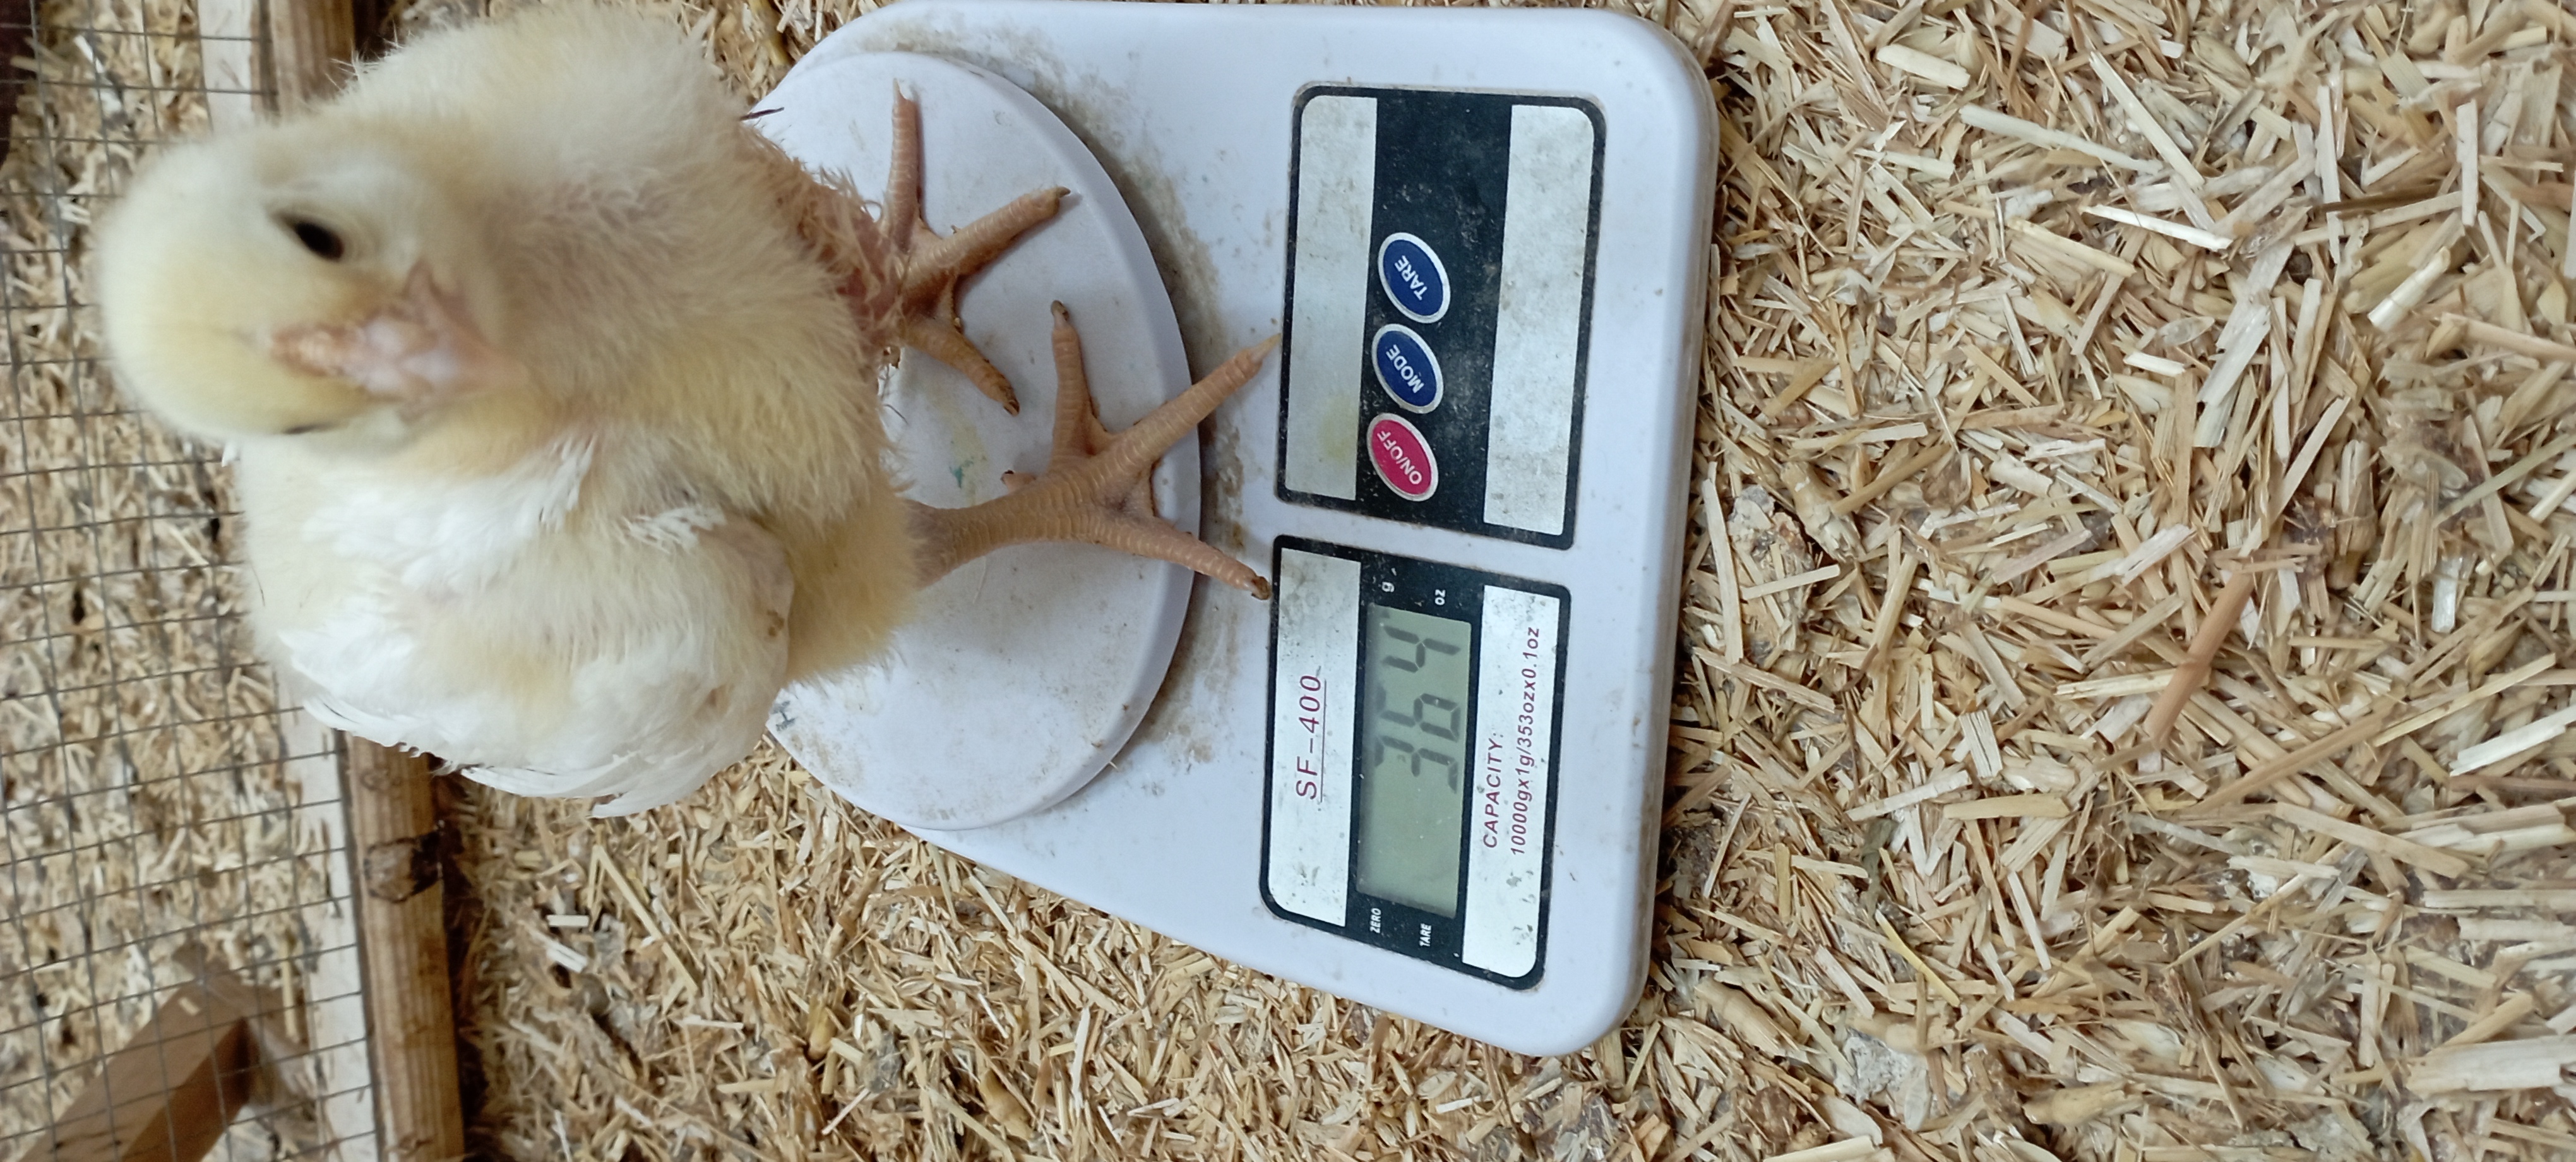
Weight: 363 g